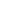
family meal on the mountains